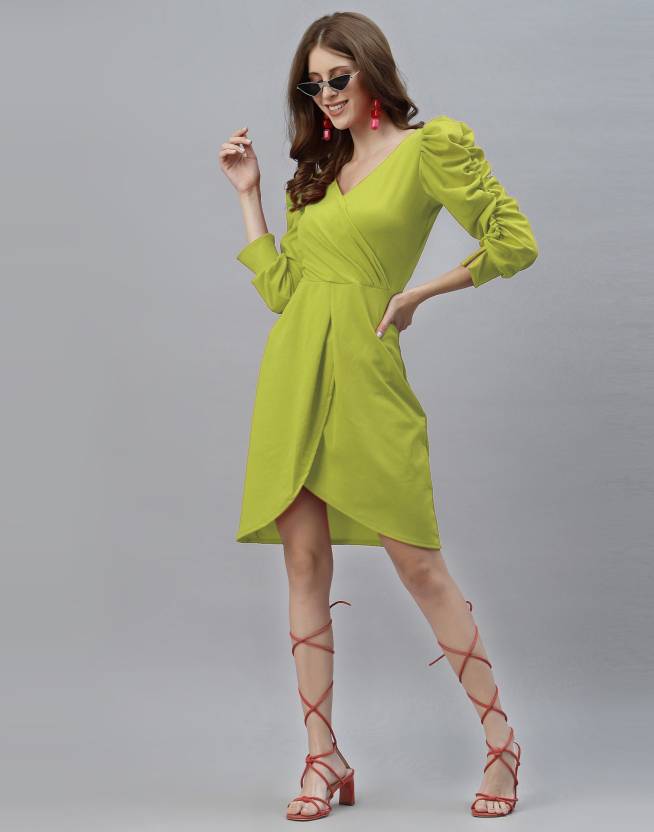
Product: Women Bodycon Green Dress
Price: ₹429
Colors: Green
Pattern: Solid, Self Design
Description: Women Apple Green Solid Knitted Bodycon Mini Dress, has a v-neck, three-quarter balloon sleeves, gathered or pleated detail, above knee length in straight hem, This spectacular dress from Selvia will give you an extra dose of style. Spruce up this self design apple green piece with strappy heels and your favourite clutch for a night out on the town with your friends.
Other details: Dress Length : 37.5Inch, Dress Sleeve Length : 16Inch